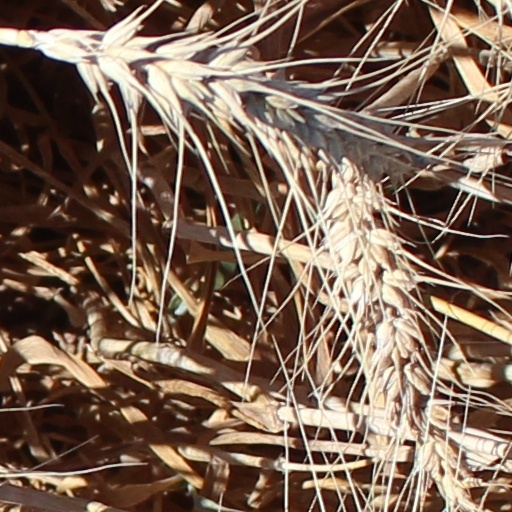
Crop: wheat